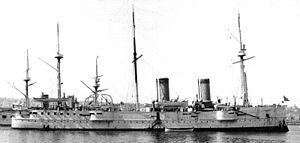
Le Vladimir Monomaque est un croiseur cuirassé de la classe Dimitri Donskoï construit pour la Marine impériale de Russie. Il est nommé en l'honneur du grand-prince de Kiev Vladimir II Monomaque. C'est le navire le plus rapide de ce type, il représente alors une menace pour les Britanniques qui se voulaient les seuls maîtres des mers.
Nikolaï Ivanovitch Nebogatov est un amiral russe né le 20 avril 1849, décédé en 1922.